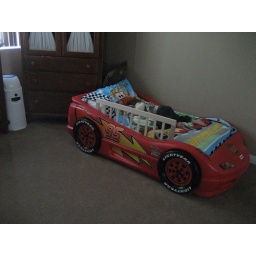
Anthony slept in his car bed all night and for his nap!